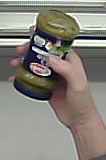
Product: barilla_pesto